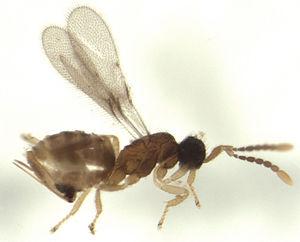
Les Mymaridae sont une famille d'insectes hyménoptères térébrants de la super-famille des Chalcidoidea. Ce sont de très petits insectes parasitoïdes oophages.